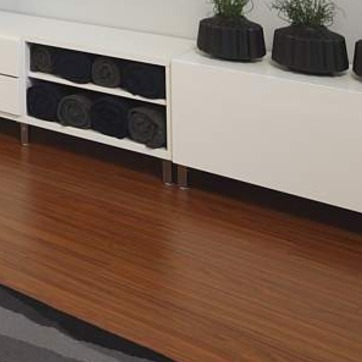
Material: metal